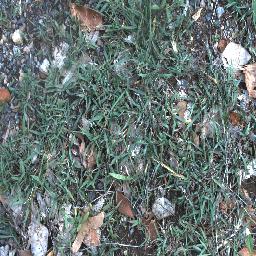
Label: negative